Rima Te Wiata

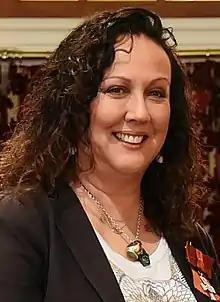
Te Wiata in 2017

Heather Rima Te Wiata (born 11 October 1963) is a New Zealand actress, comedian, singer and voice artist, who is also notable for her career in Australia, her career in stage, TV and film has spanned over 50 years and she is especially known her long-running recurring role in TV soap opera "Sons and Daughters" as Janice Reid in 204 episodes.